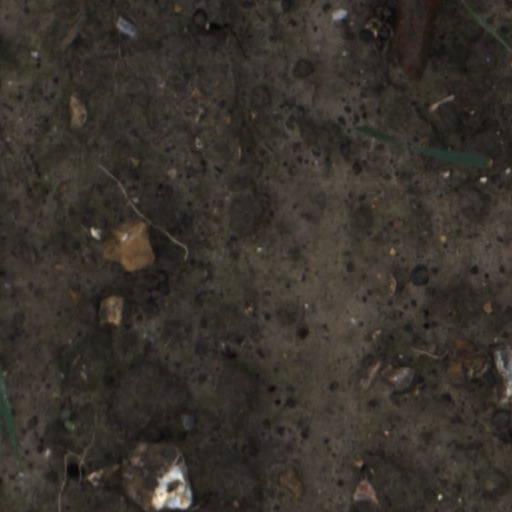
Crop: wheat